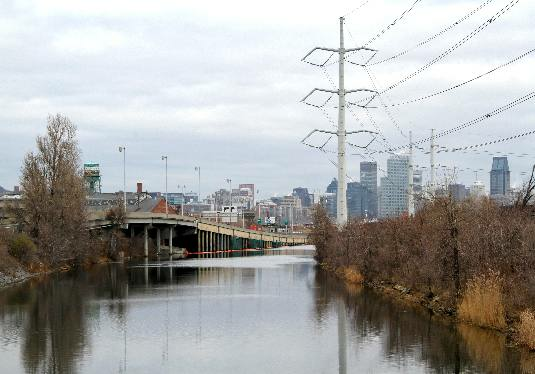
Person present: No